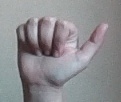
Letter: dhad